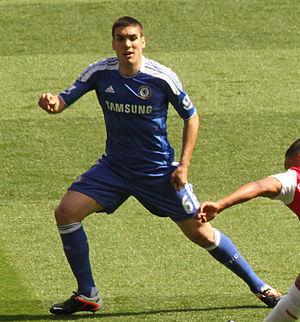
Oriol Romeu Vidal, né le 24 septembre 1991 à Ulldecona, est un footballeur espagnol qui joue au poste de milieu de terrain au Southampton FC.